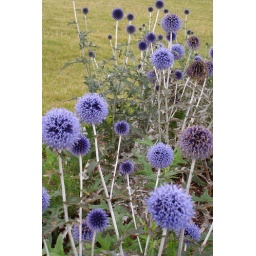
These flowers were growing in a bed by the old train station in Sherbrooke, Quebec.